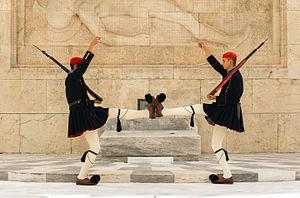
Evzones, tenue bleue d'hiver. Athènes, Grèce